Lê Bật Hiếu

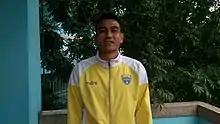
Hiếu in 2017

Lê Bật Hiếu (born 22 August 1984) is a Vietnamese retired footballer who played as a centre-back. He was called up to Vietnam national football team in 2012.